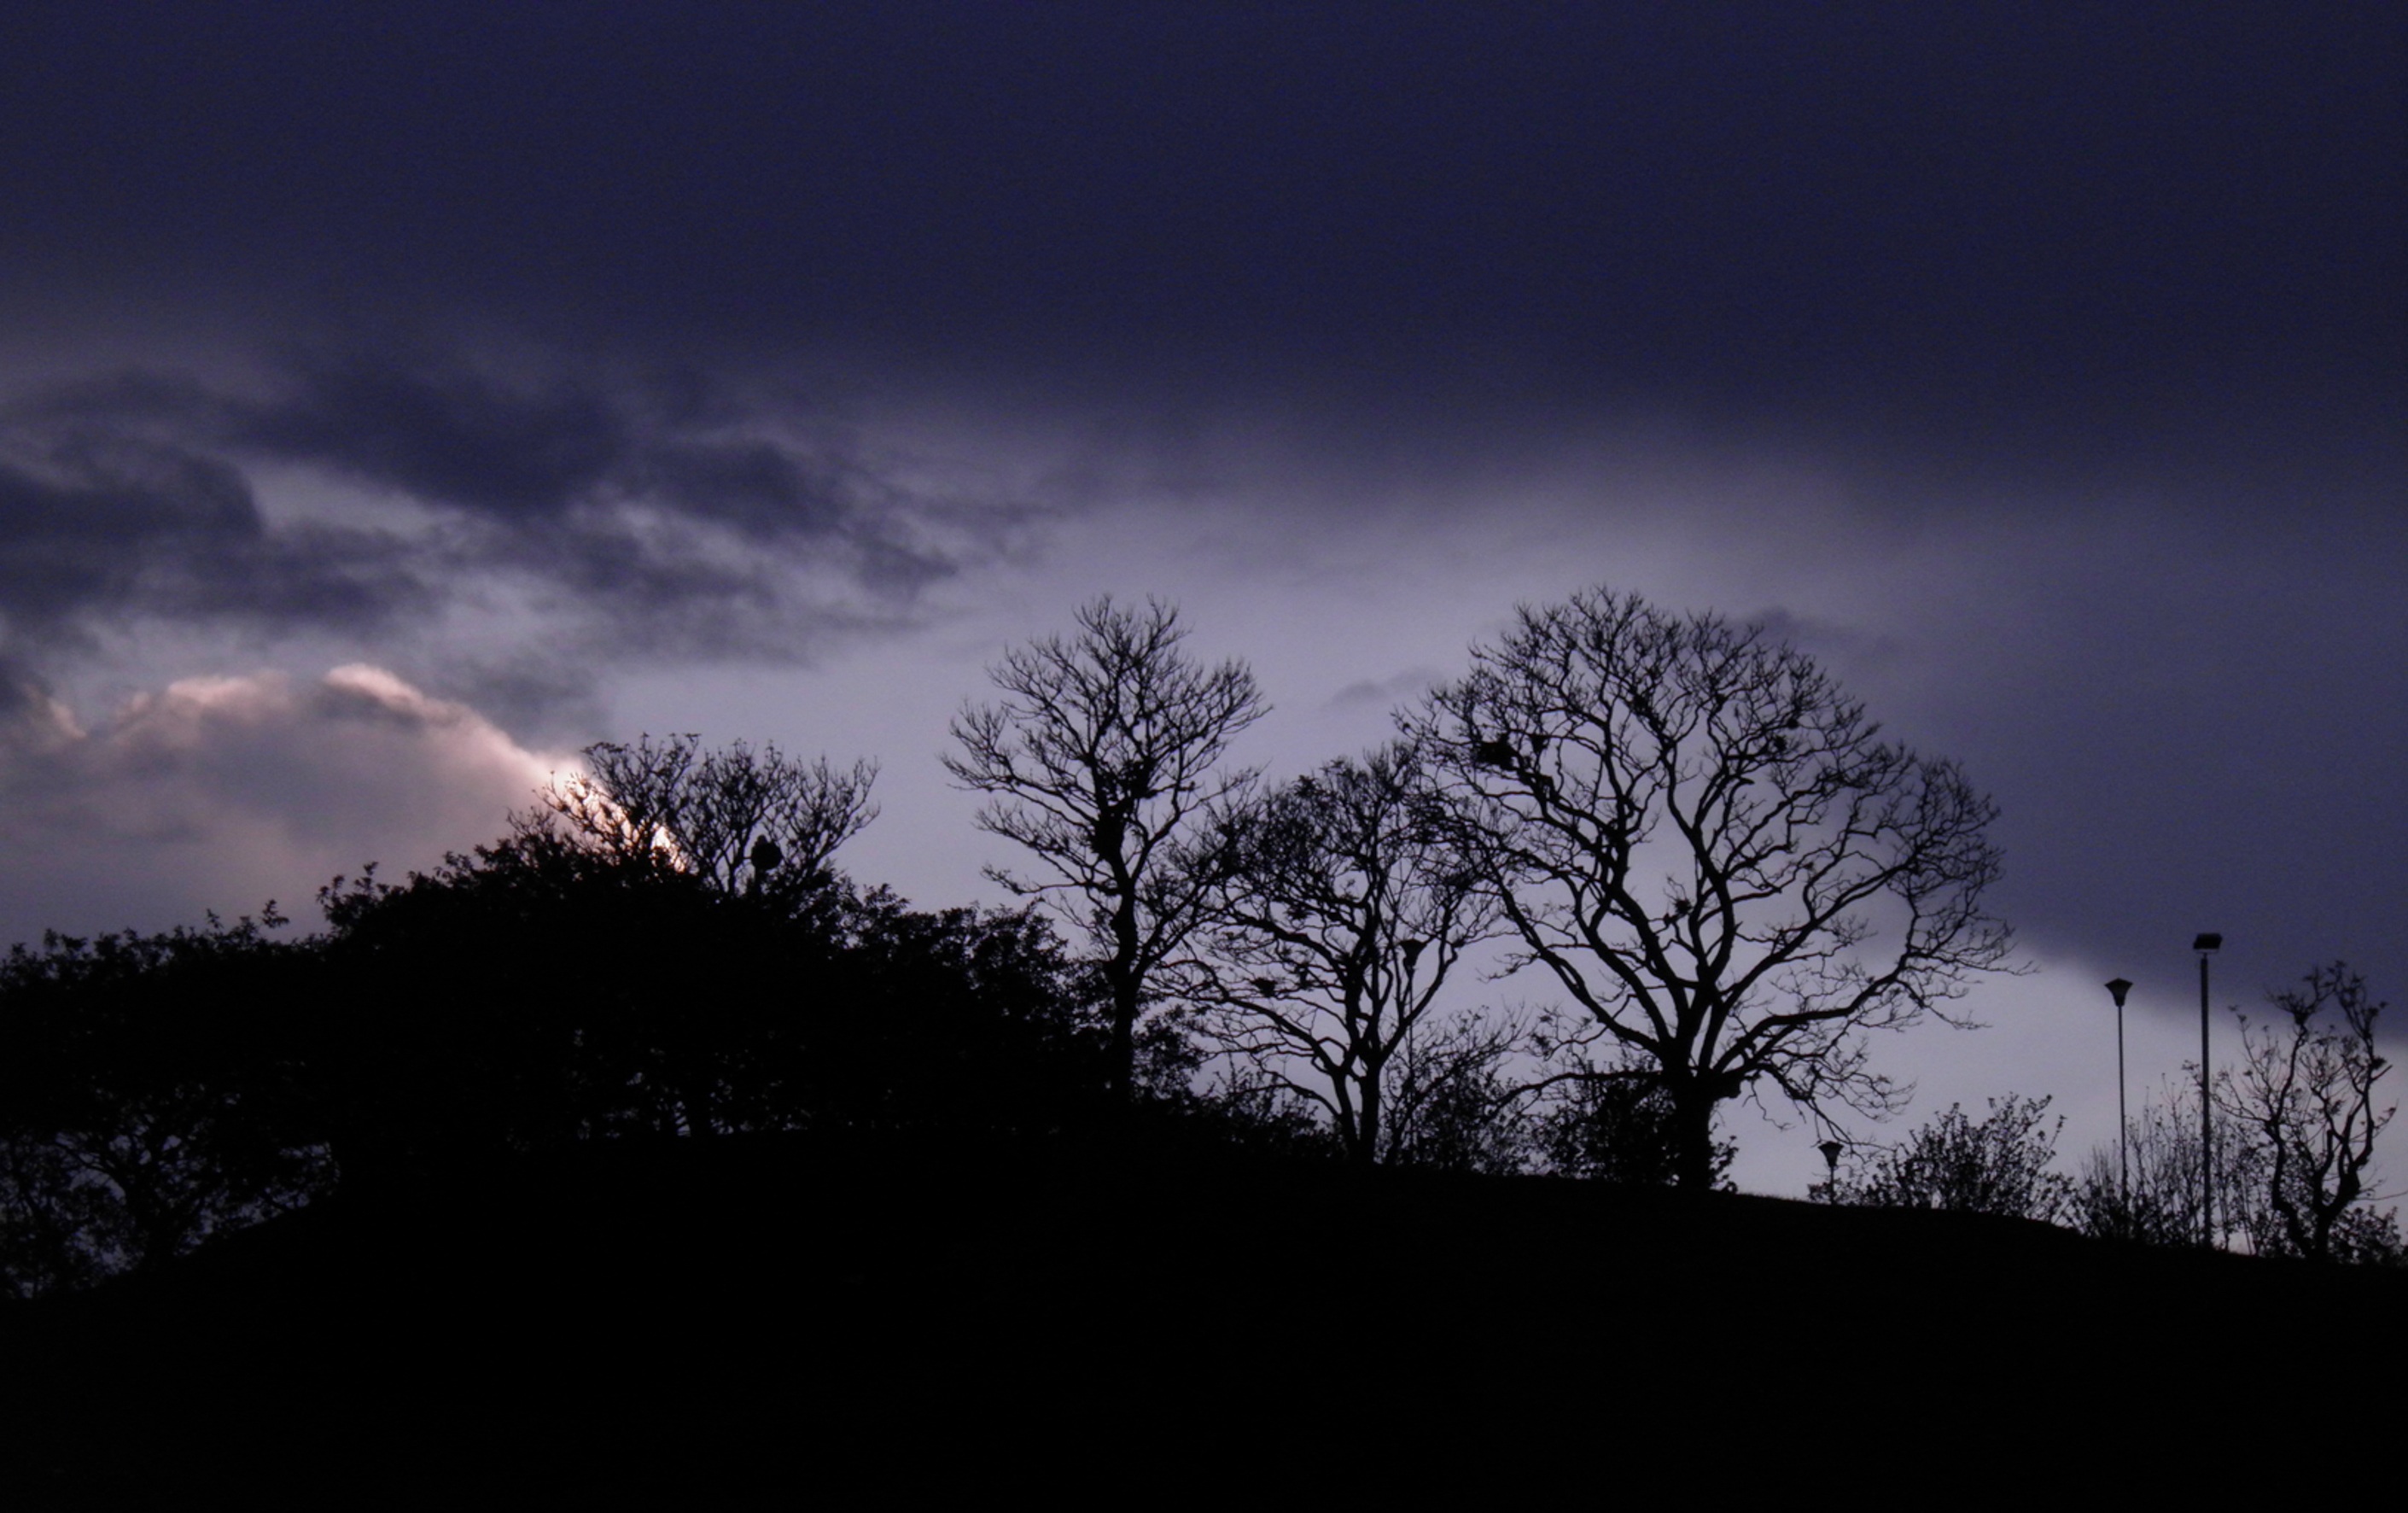
landscape, tree, nature, cloud, sky, sunset, night, sunlight, morning, dawn, atmosphere, dusk, evening, weather, darkness, moonlight, trees, meteorological phenomenon, popayan, atmospheric phenomenon, woody plant